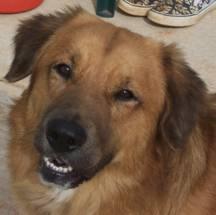
dog